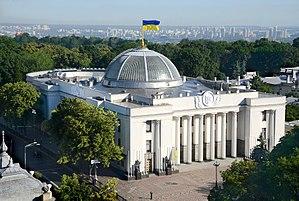
Kiev est la capitale et la plus grande ville d'Ukraine. C'est aussi le chef-lieu de l'oblast de Kiev et l'une des plus anciennes villes de Ruthénie. Elle comptait 2 887 974 habitants en 2015.